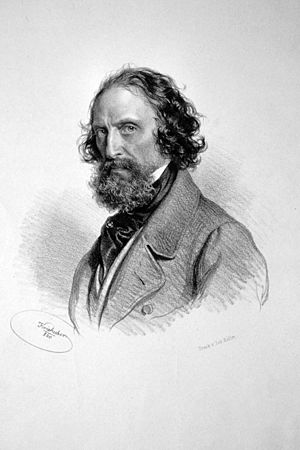
Josef Kriehuber
Josef Kriehuber var en østrigsk tegner, maler og litograf.